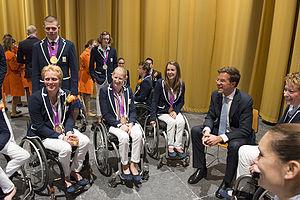
Les XIVᵉ Jeux paralympiques, intitulés Jeux paralympiques d'été de 2012, se déroulent à Londres du 29 août au 9 septembre 2012. Londres a remporté simultanément le droit d'organiser les Jeux paralympiques et les Jeux olympiques d'été de 2012 ; les autres villes candidates finalistes étaient Paris, New York, Madrid et Moscou. Le Royaume-Uni accueille ces Jeux pour la deuxième fois, après ceux de 1984 à Stoke Mandeville. Les Jeux sont présentés comme un « retour au pays », le mouvement paralympique étant né d'une initiative du docteur Ludwig Guttmann à Stoke Mandeville en 1948 ; il y avait organisé des Jeux pour ses patients handicapés de guerre. Vingt catégories sportives sont présentes aux Jeux de 2012 : le tir, le tir à l'arc, l'athlétisme, la boccia, le cyclisme, les sports équestres, le football à cinq, le football à sept, le goalball, le judo, la force athlétique, l'aviron, la voile, la natation, le tennis de table, le volleyball, le basketball, l'escrime, le rugby et le tennis.